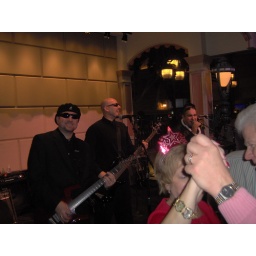
Animal House Band Playing at Harris Casino. I think the guys should rock in black more often.